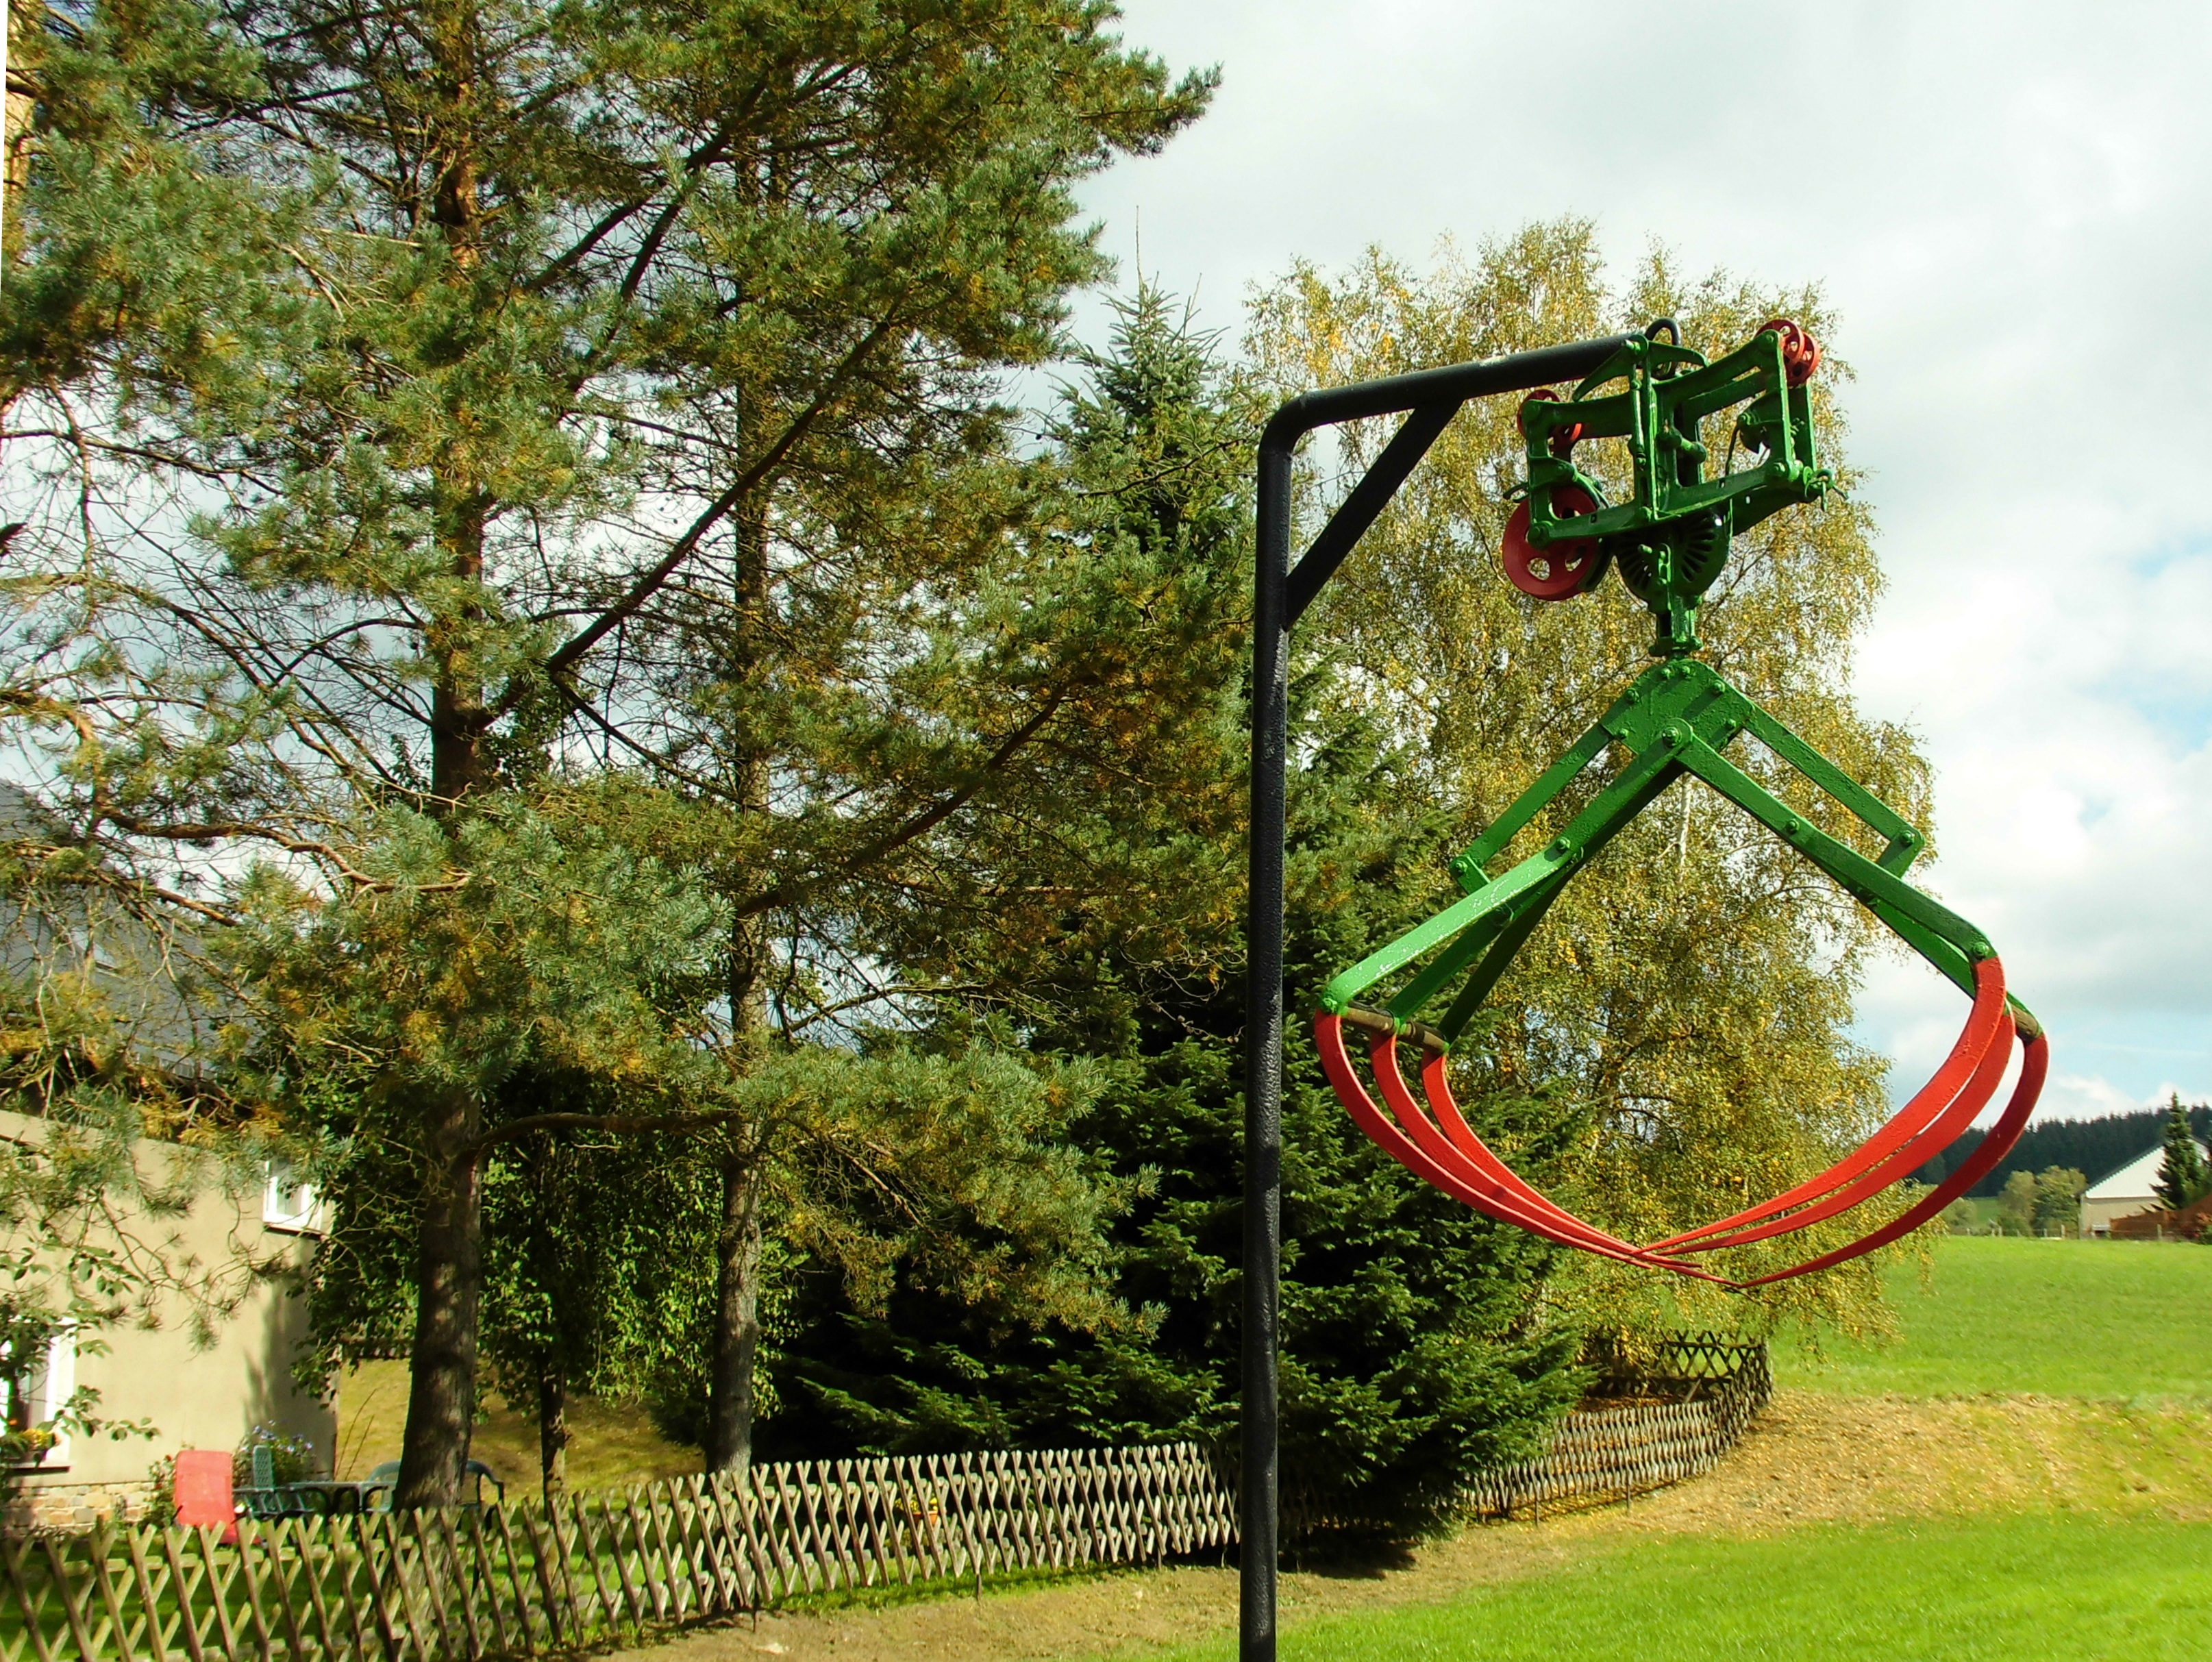
tree, hay, flower, barn, recreation, park, agriculture, garden, playground, elevator, hay bales, dried grass, cattle feed, ore mountains, luftrocknung, outdoor recreation, hay elevator, heidersdorf village museum, outdoor play equipment